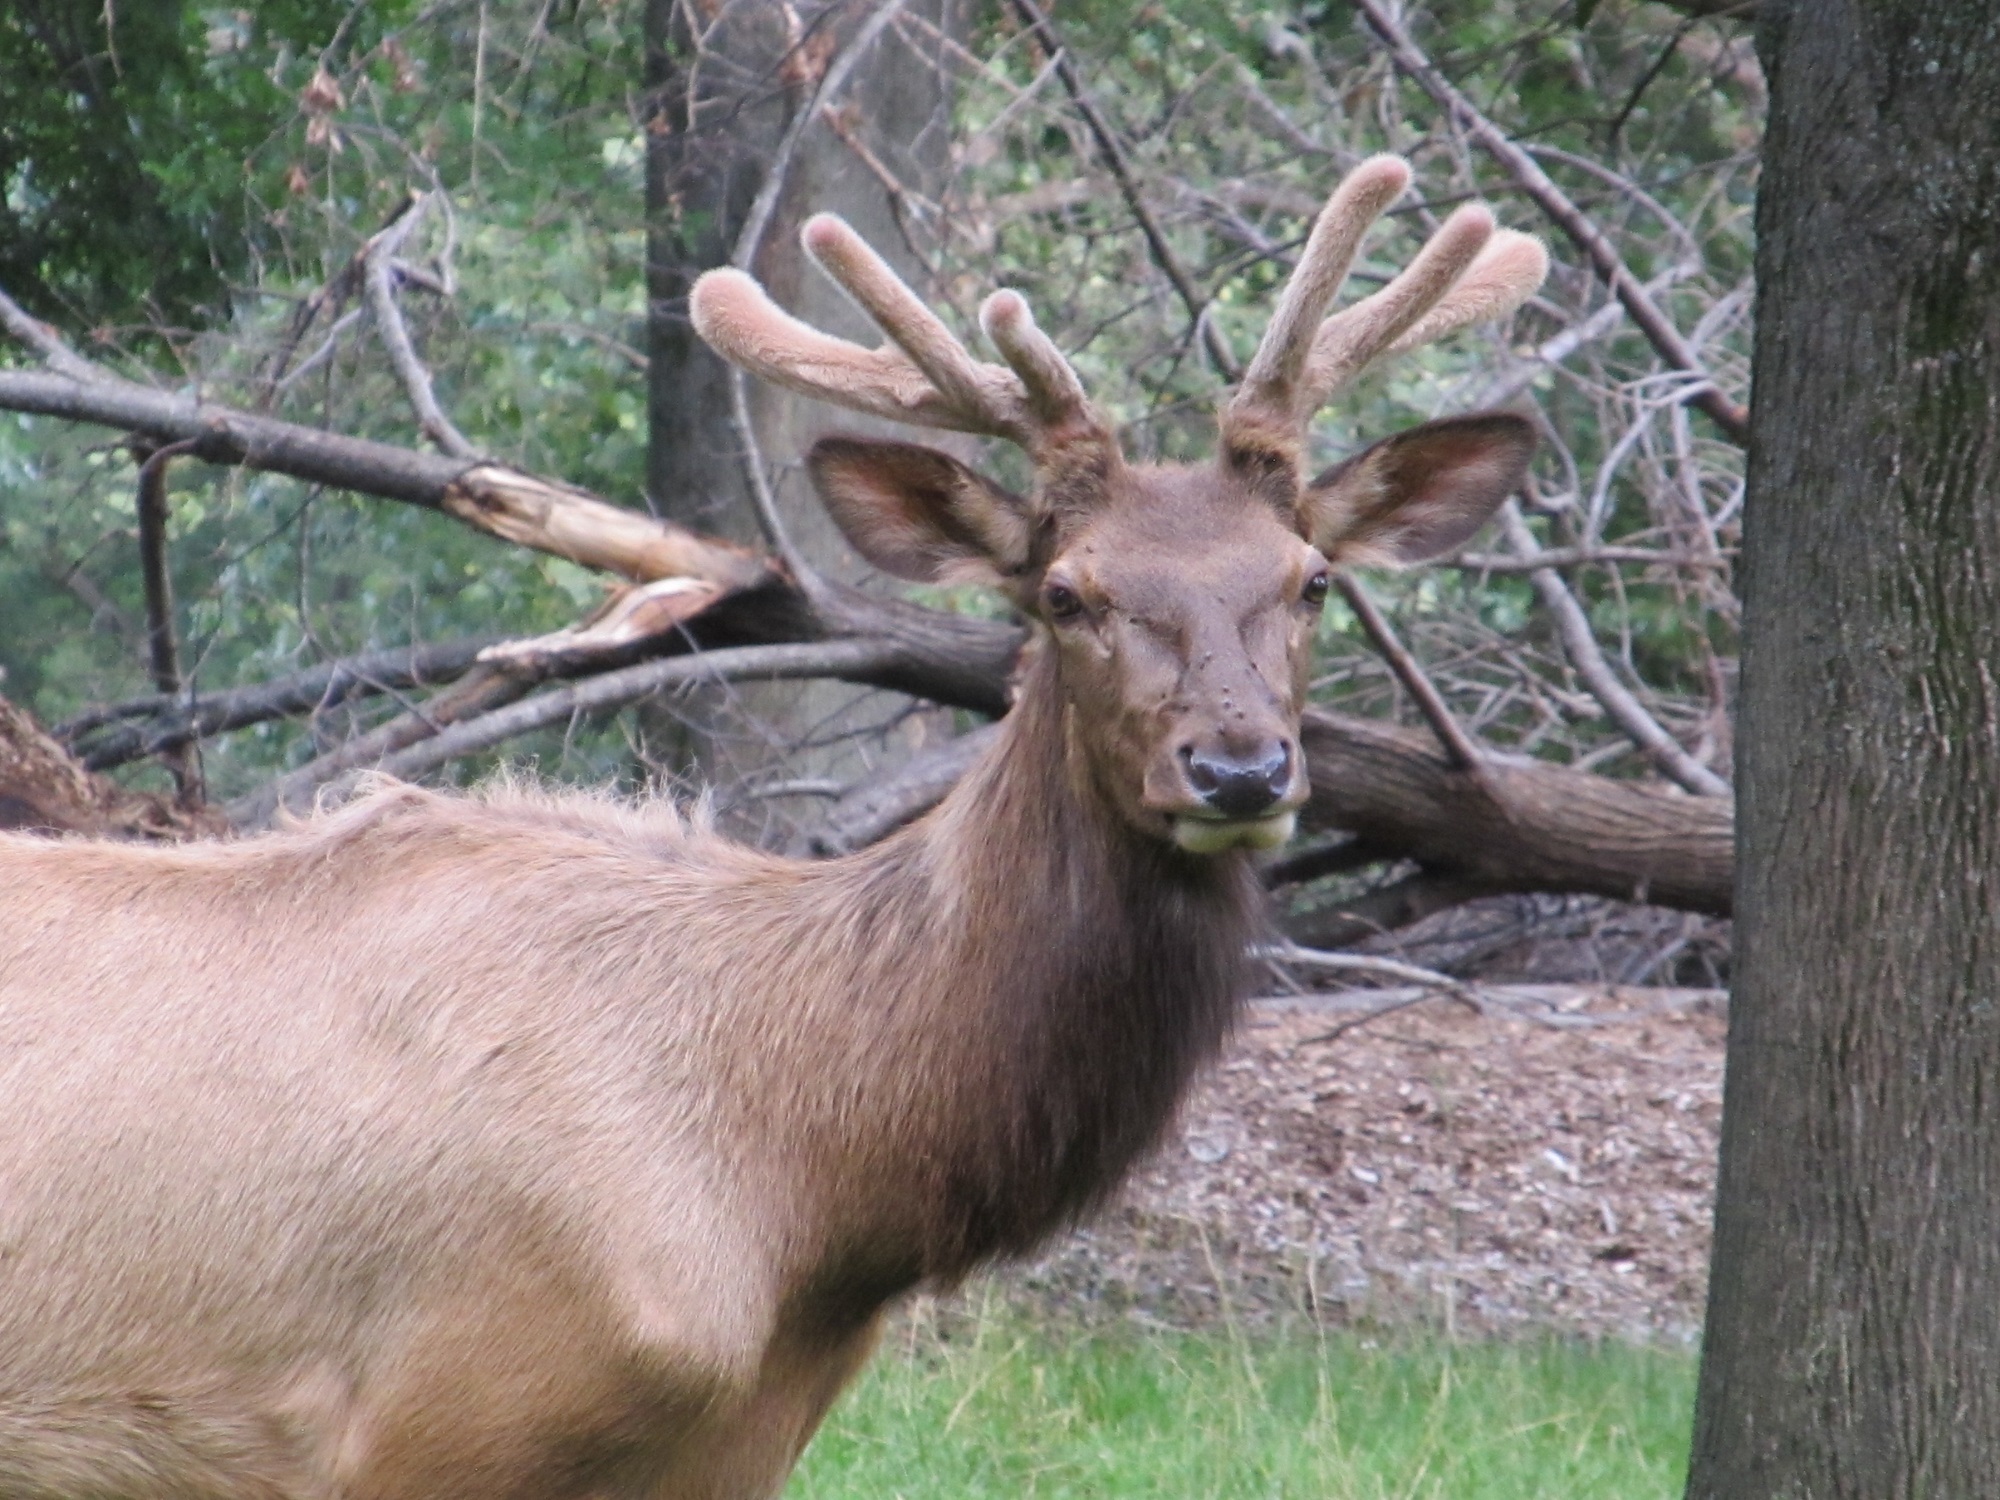
nature, animal, looking, wildlife, standing, deer, portrait, stag, mammal, fauna, vertebrate, buck, elk, red deer, white tailed deer, game preserve